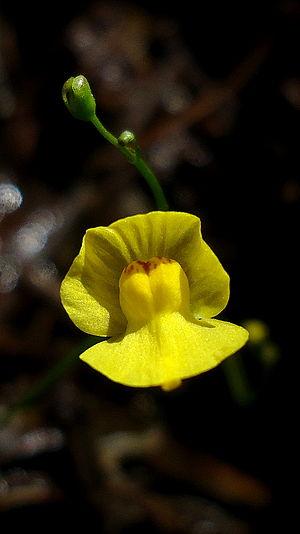
Utricularia gibba est une des espèces de plante carnivore aquatique flottante pérenne appartenant à la famille des Lentibulariaceae. On la retrouve principalement dans les zones humides des régions pantropicales mais aussi dans des régions plus au sud en Afrique, Australie, Canada et Amérique du Sud. Utricularia gibba présente également la particularité d'avoir un génome très petit.